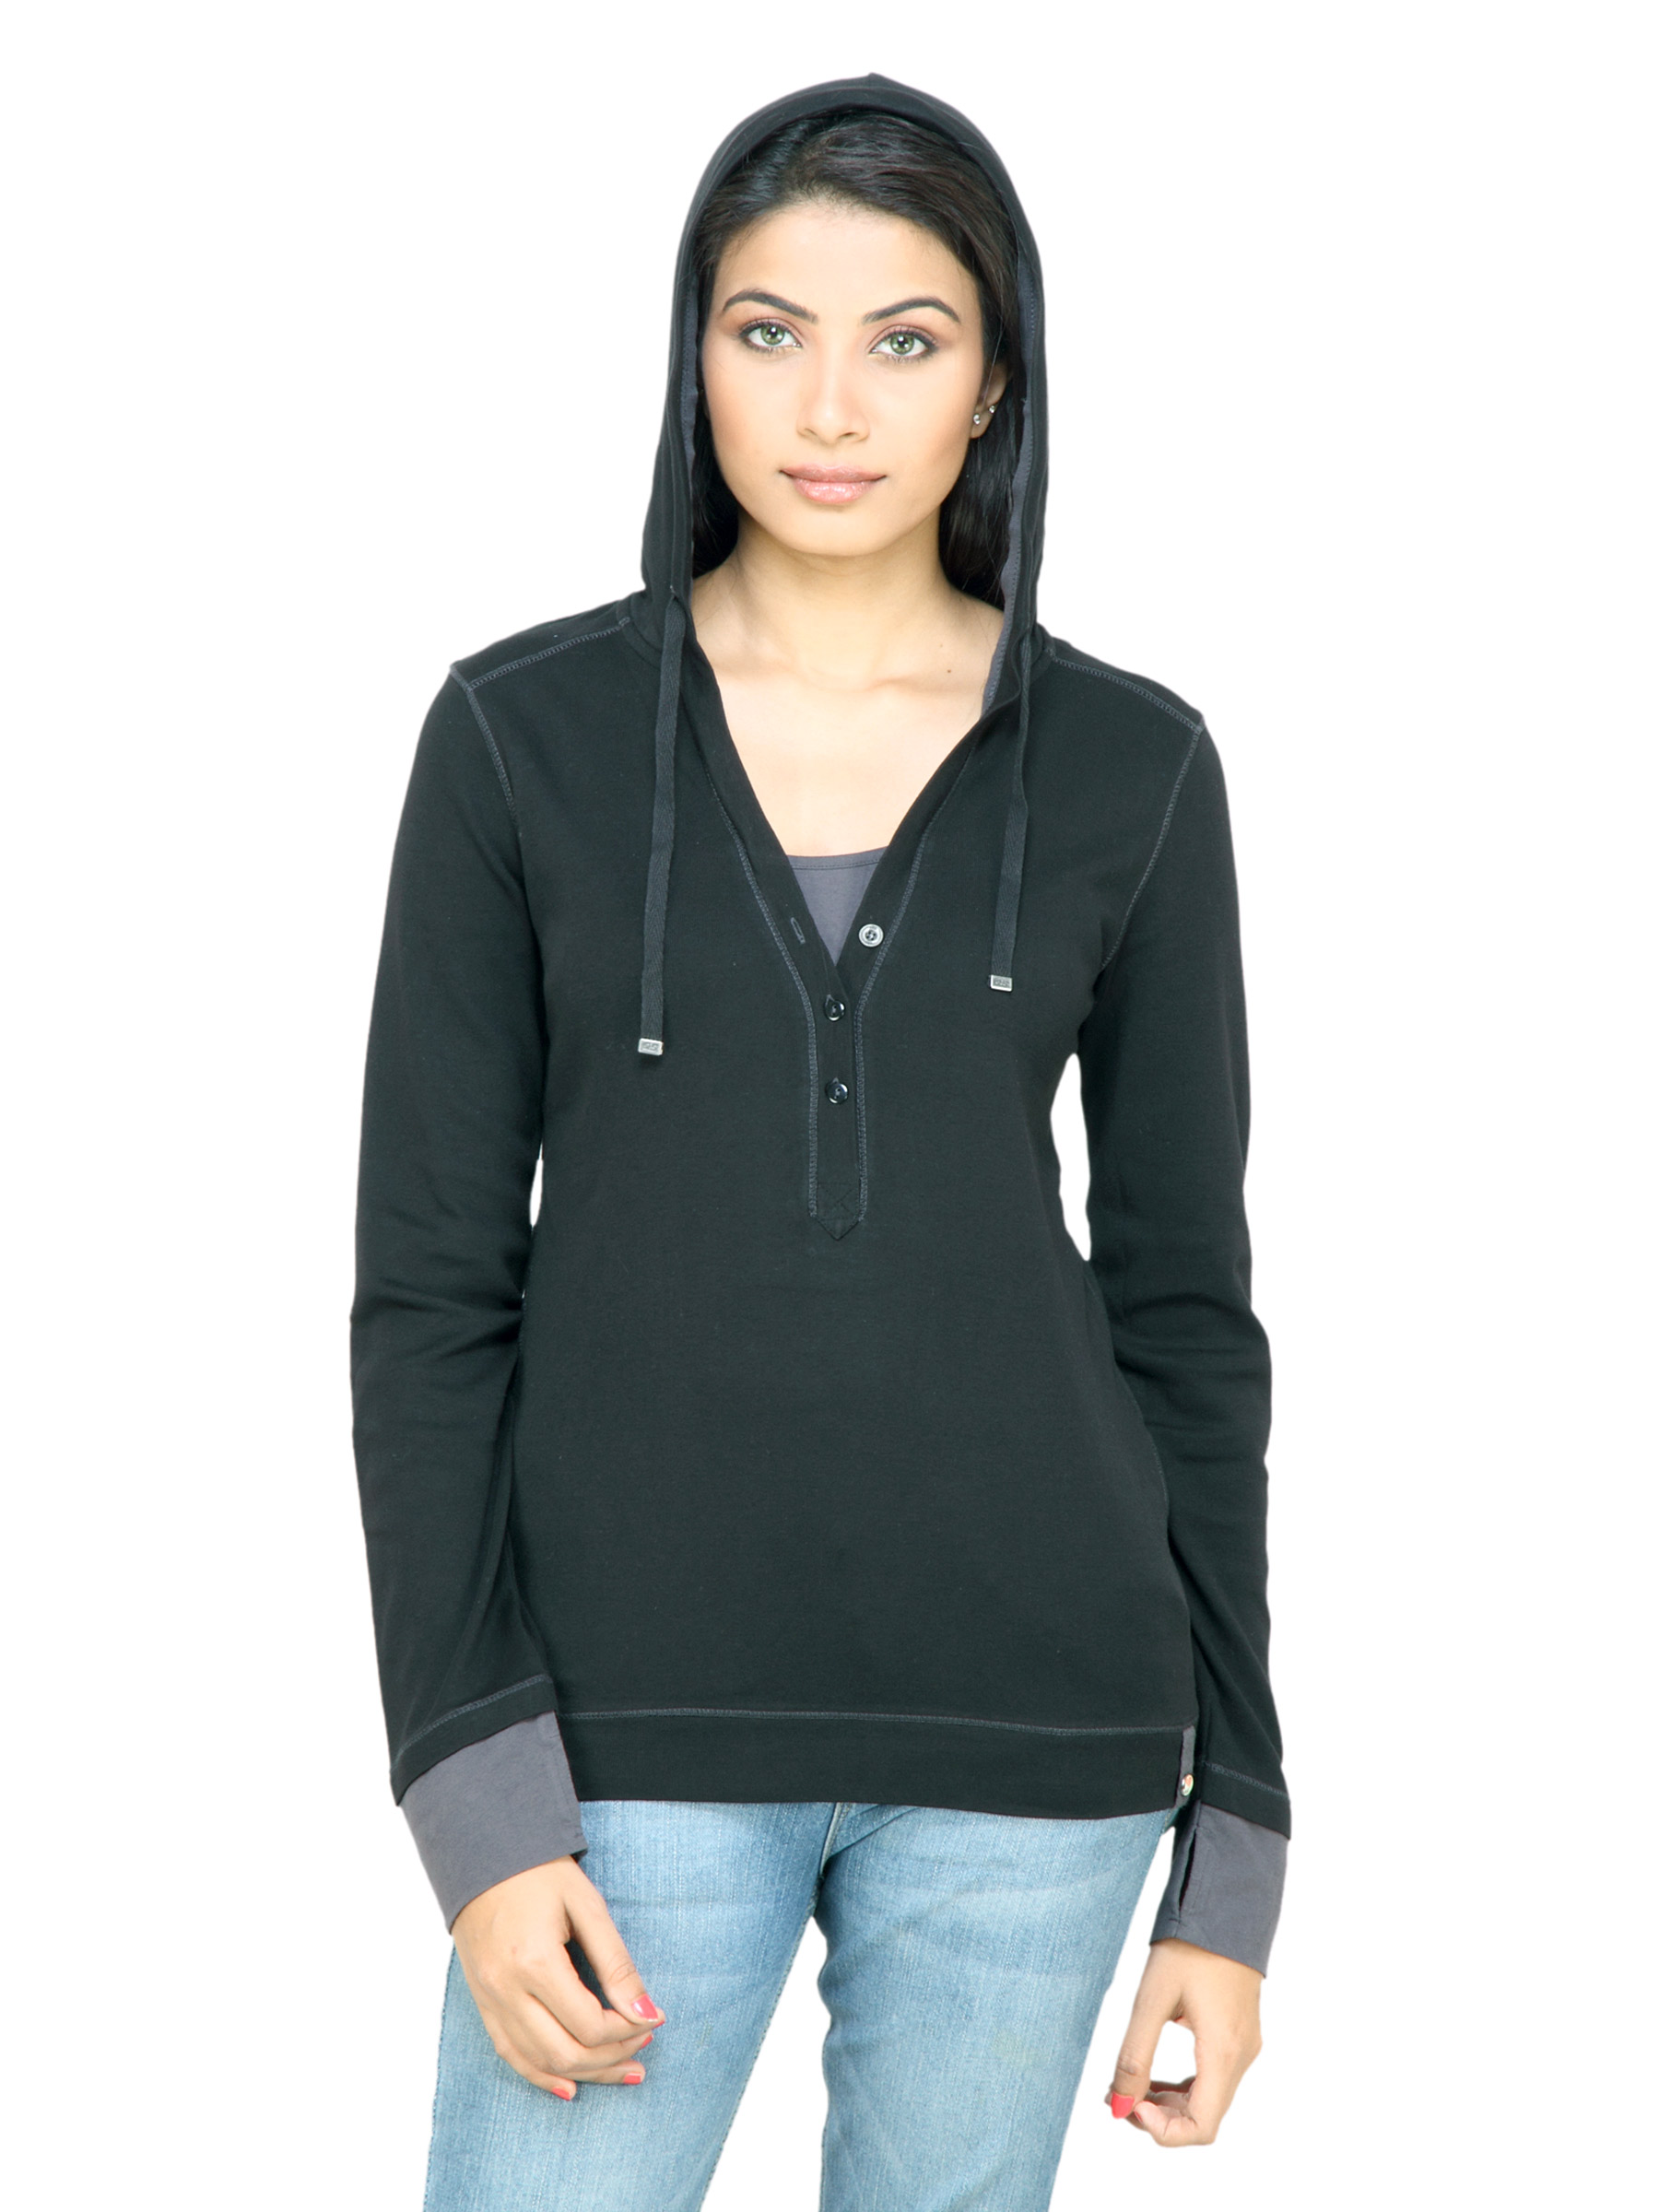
s.Oliver Women Solid Black Top
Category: Apparel / Topwear / Tops
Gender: Women
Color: Black
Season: Fall 2011
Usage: Casual